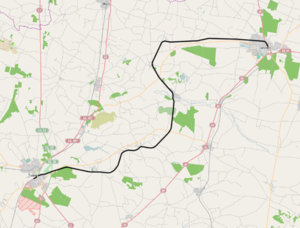
Varde-Grindsted Jernbane
Banens linjeføring
Varde-Grindsted Jernbane var en dansk privatbane mellem Varde og Grindsted.